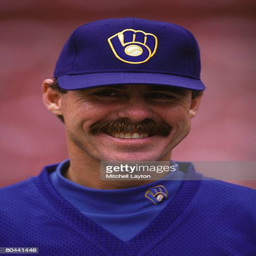
manager before a baseball game